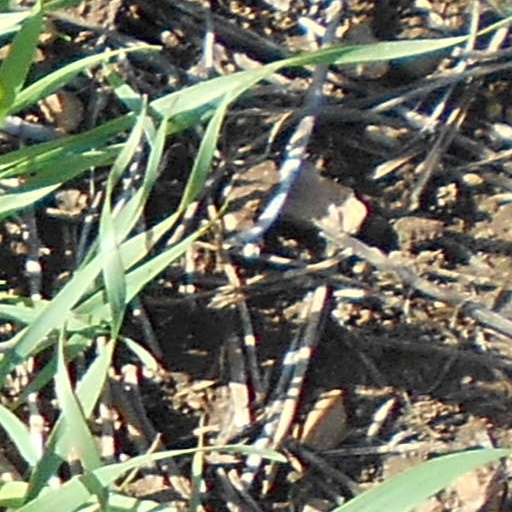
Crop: wheat